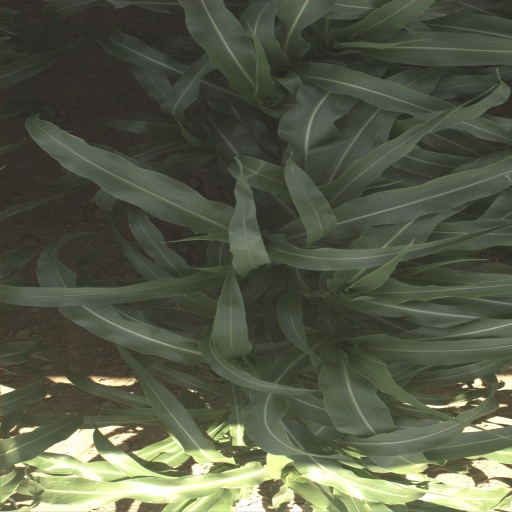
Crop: sorghum